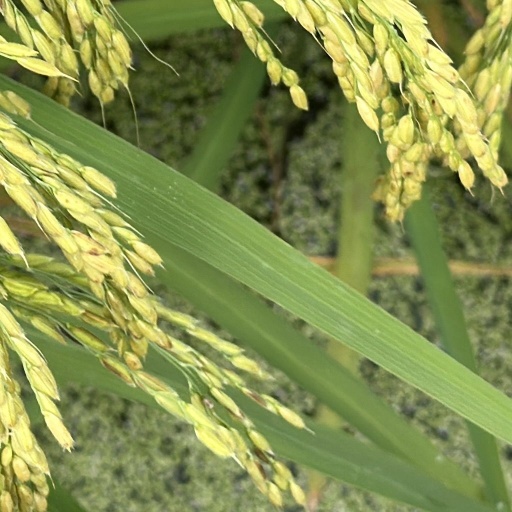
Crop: rice